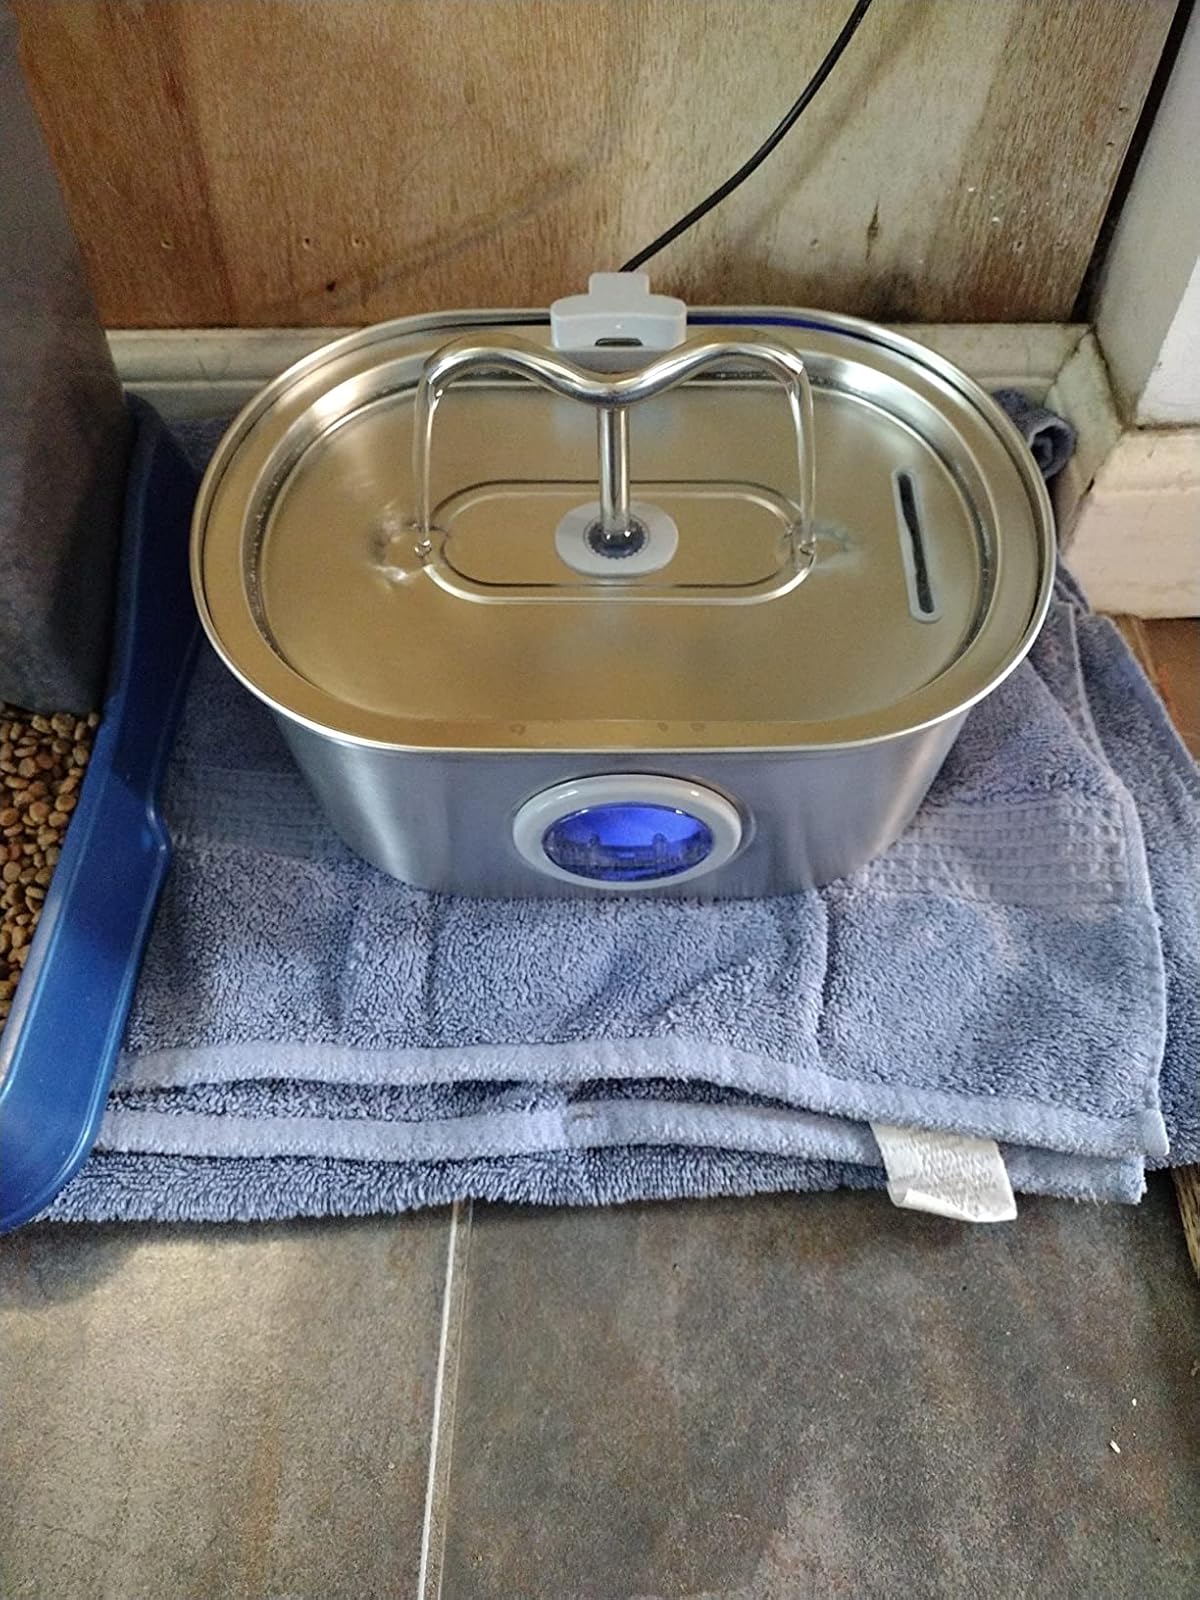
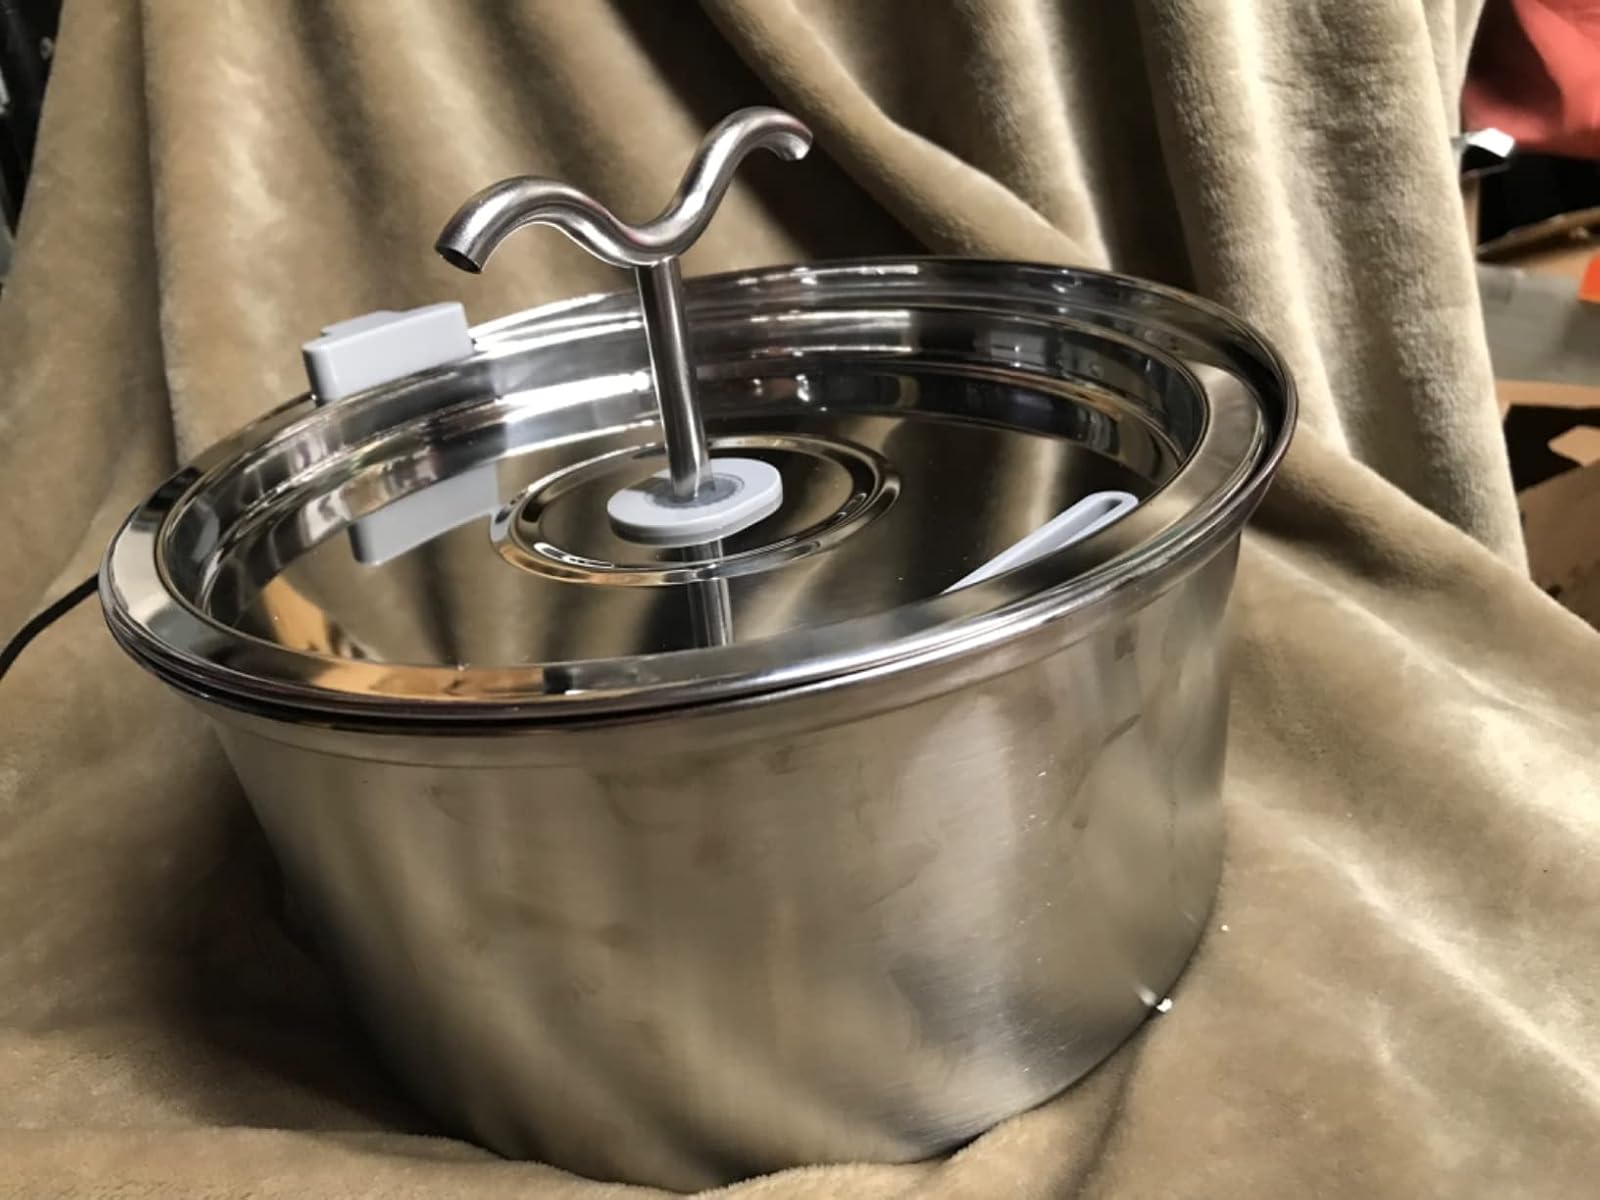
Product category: items_bowl
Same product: no